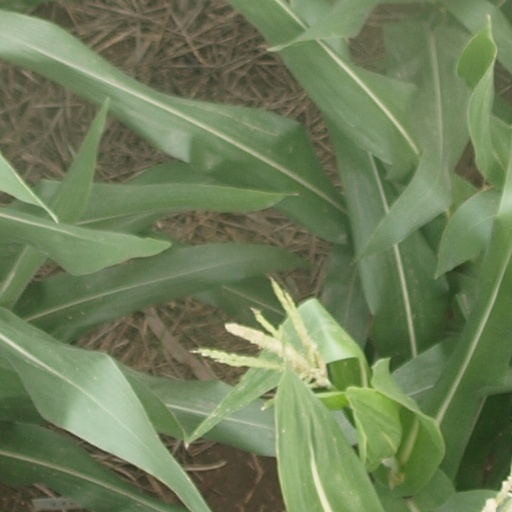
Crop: maize; corn